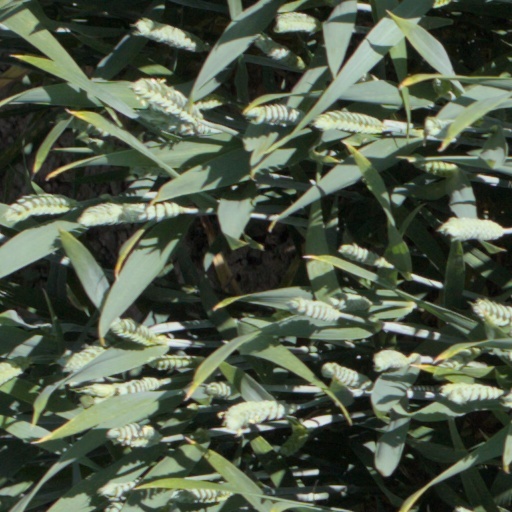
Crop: wheat